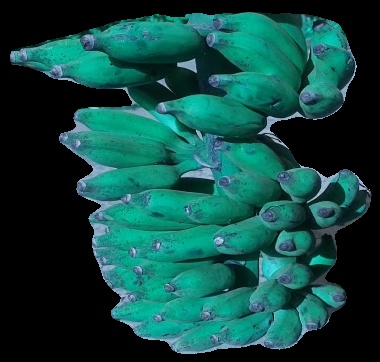
Variety: elakki-bale
Grade: grade3